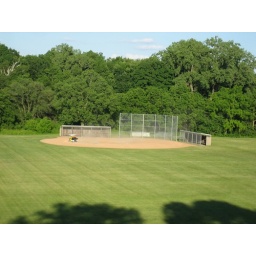
a chicken and a bear in a golf cart